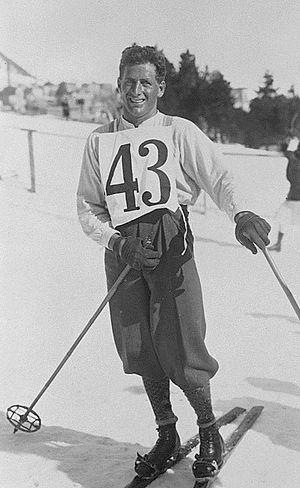
Ludwig Böck, né le 7 septembre 1902 à Nesselwang et mort le 14 mars 1960, est un spécialiste du combiné nordique allemand. Il est le père d'Helmut Böck.